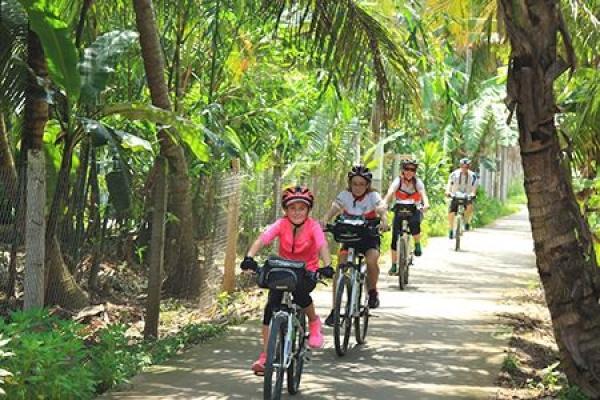
những người phụ nữ này đang di chuyển bằng xe đạp